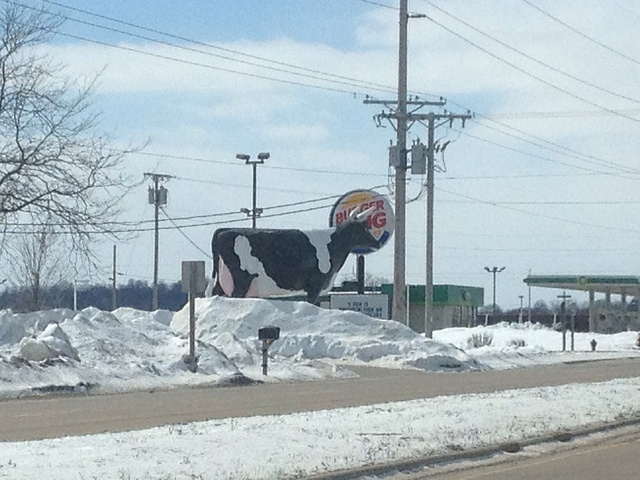
a large cow in a field covered in snow
There is a burger king on the side of the road.
A statue of a cow standing on top of a pile of snow.
a big cow statue standing next to some power lines
A fake large cow that is standing in the snow.